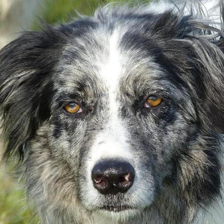
Label: animals